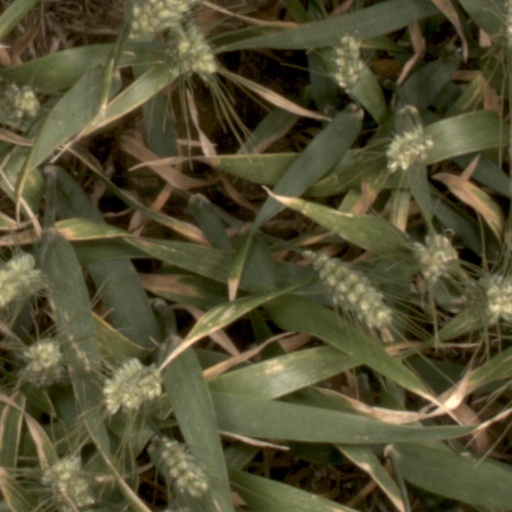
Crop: wheat